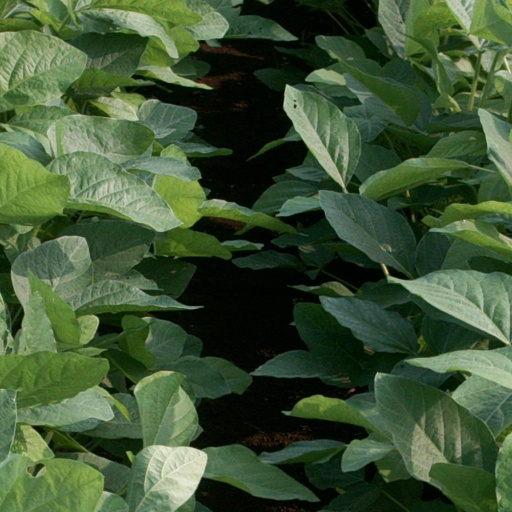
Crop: soybean